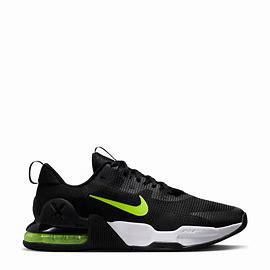
Brand: Nike
Model: Air Max Alpha 5